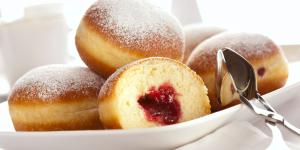
bollos de berlin con thermomix